Emily Kame Kngwarreye

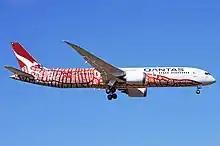
A Qantas aircraft, Boeing 787-9 Dreamliner VH-ZND, is named "Emily Kame Kngwarreye" and painted in a special livery based on her work "Yam Dreaming"

Emily Kam Kngwarray, was born 1910 in Alhalker in the Utopia Homelands, an Aboriginal community located approximately 250 kilometres north-east of Alice Springs (Mparntw).